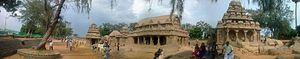
Les cinq Ratha — Yudhishthira, Bhima, Arjuna, Draupadi et Nakula-Sahadeva — sont des monuments monolithiques de tailles et de formes différentes excavés dans un seul bloc de roche d'une petite colline, descendant en pente douce vers le sud, au sud du village de Mahabalipuram au Tamil Nadu en Inde.